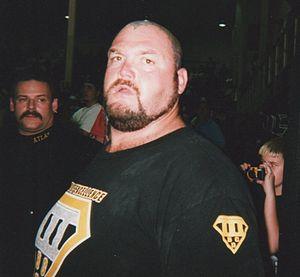
Scott Charles Bigelow, plus connu en tant que Bam Bam Bigelow est un catcheur américain né le 1ᵉʳ septembre 1961 à Asbury Park, dans le New Jersey aux États-Unis, mort le 19 janvier 2007 à Hudson en Floride.